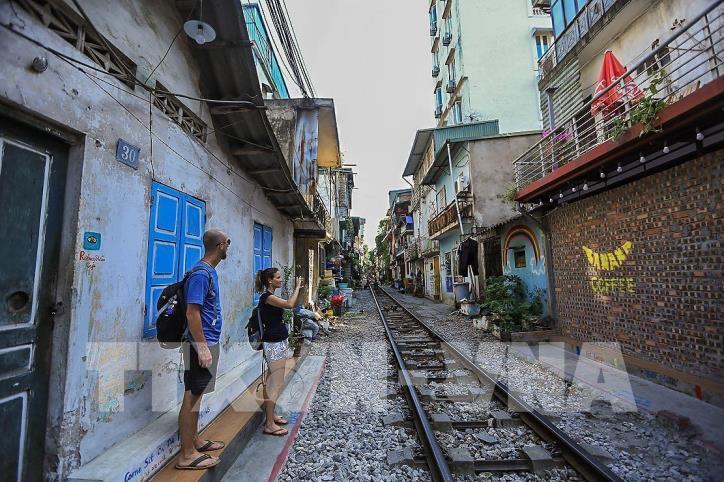
có một cái đường ray tàu hoả nằm ở giữa của con hẻm